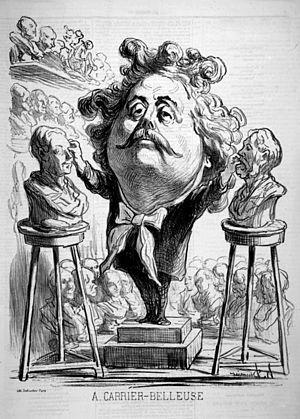
Portrait-charge de Albert-Ernest Carrier-Belleuse
Albert-Ernest Carrier de Belleuse dit Carrier-Belleuse, né à Anizy-le-Château le 12 juin 1824 et mort à Sèvres le 3 juin 1887, est un sculpteur français.